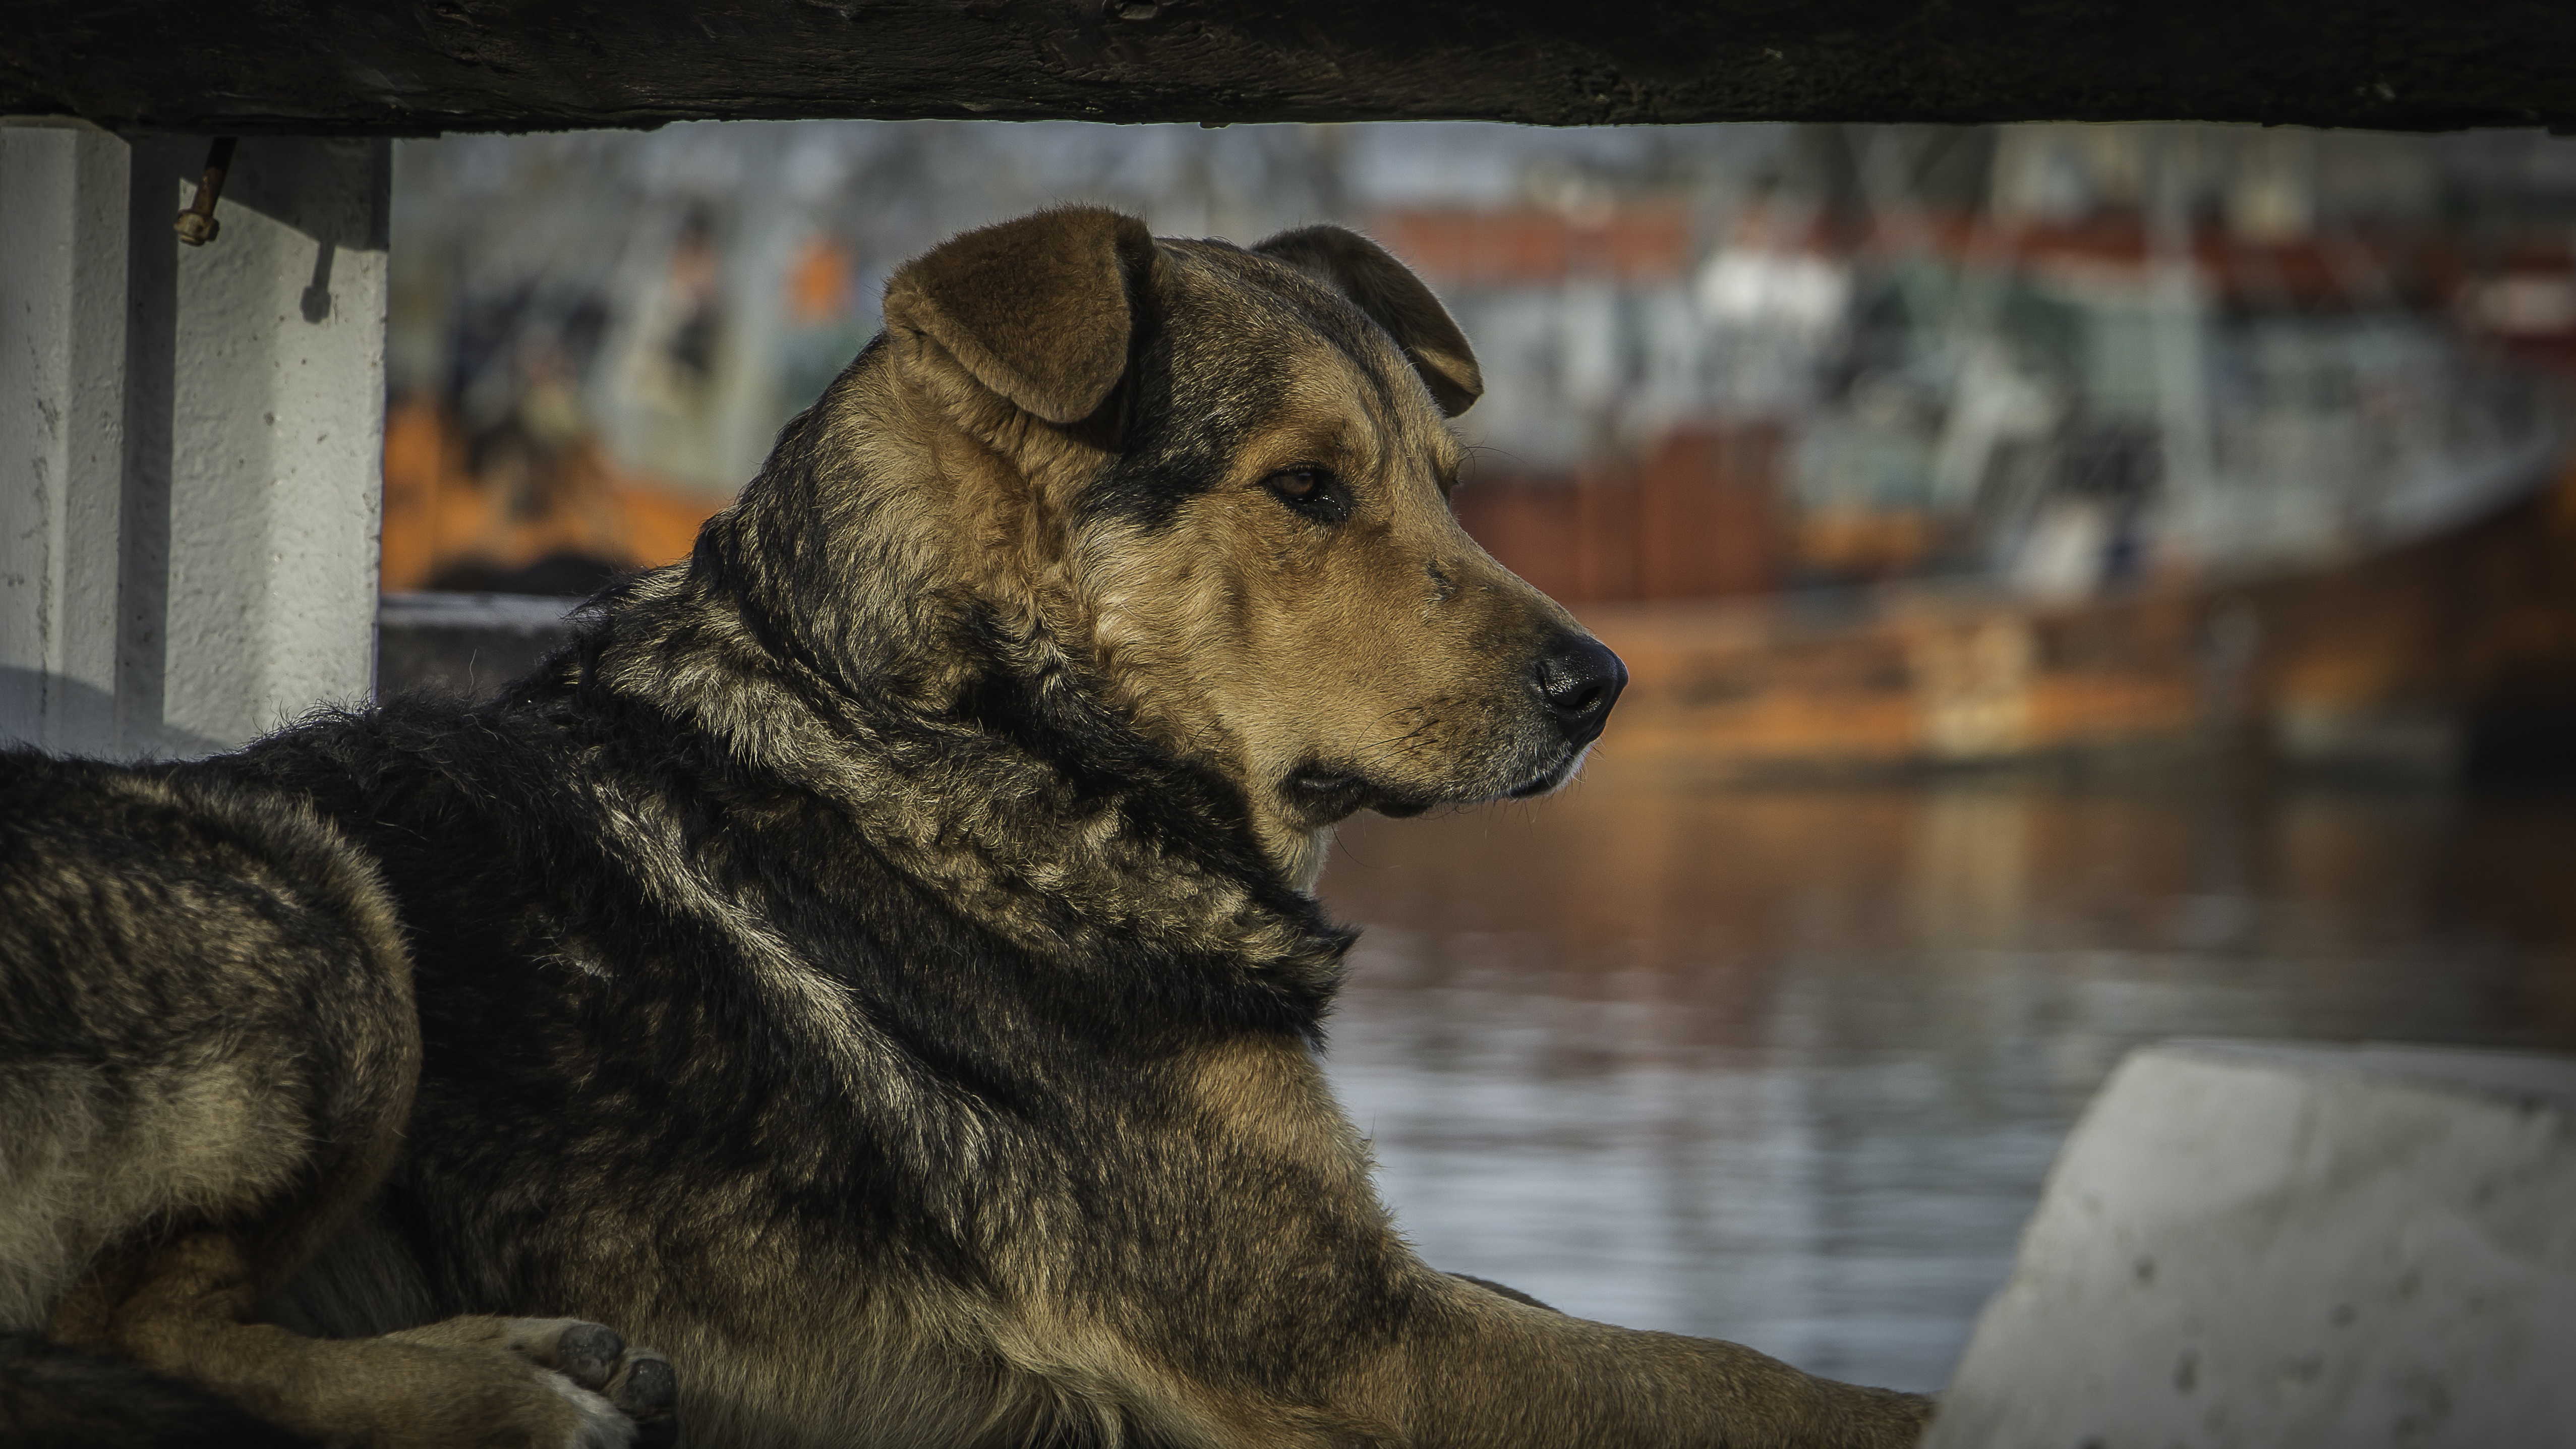
landscape, sea, horizon, boat, dog, spring, fishing, mammal, port, wolf, boats, ships, vertebrate, browse, mar del plata, street dog, dog like mammal, wolfdog, dog breed group, dog crossbreeds